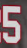
Number: 5